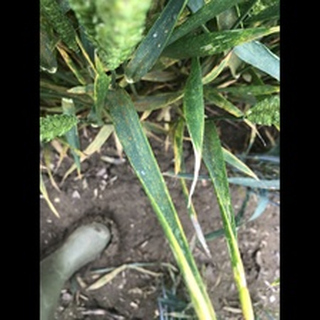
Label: wheat_brown_rust